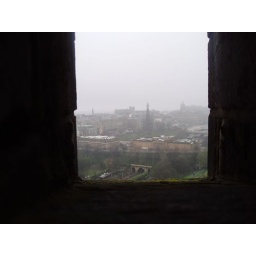
Peering through an aperture in the castle wall -- whatever they call 'em!